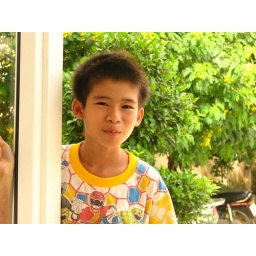
by the library window